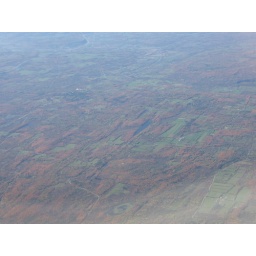
Pictures from the airplane flying from NY to NC in October 2007.